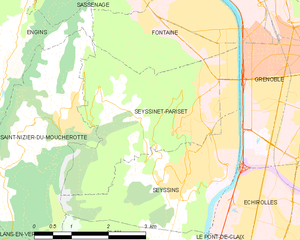
Seyssinet-Pariset est une commune française, située dans le département de l'Isère, en région Auvergne-Rhône-Alpes.